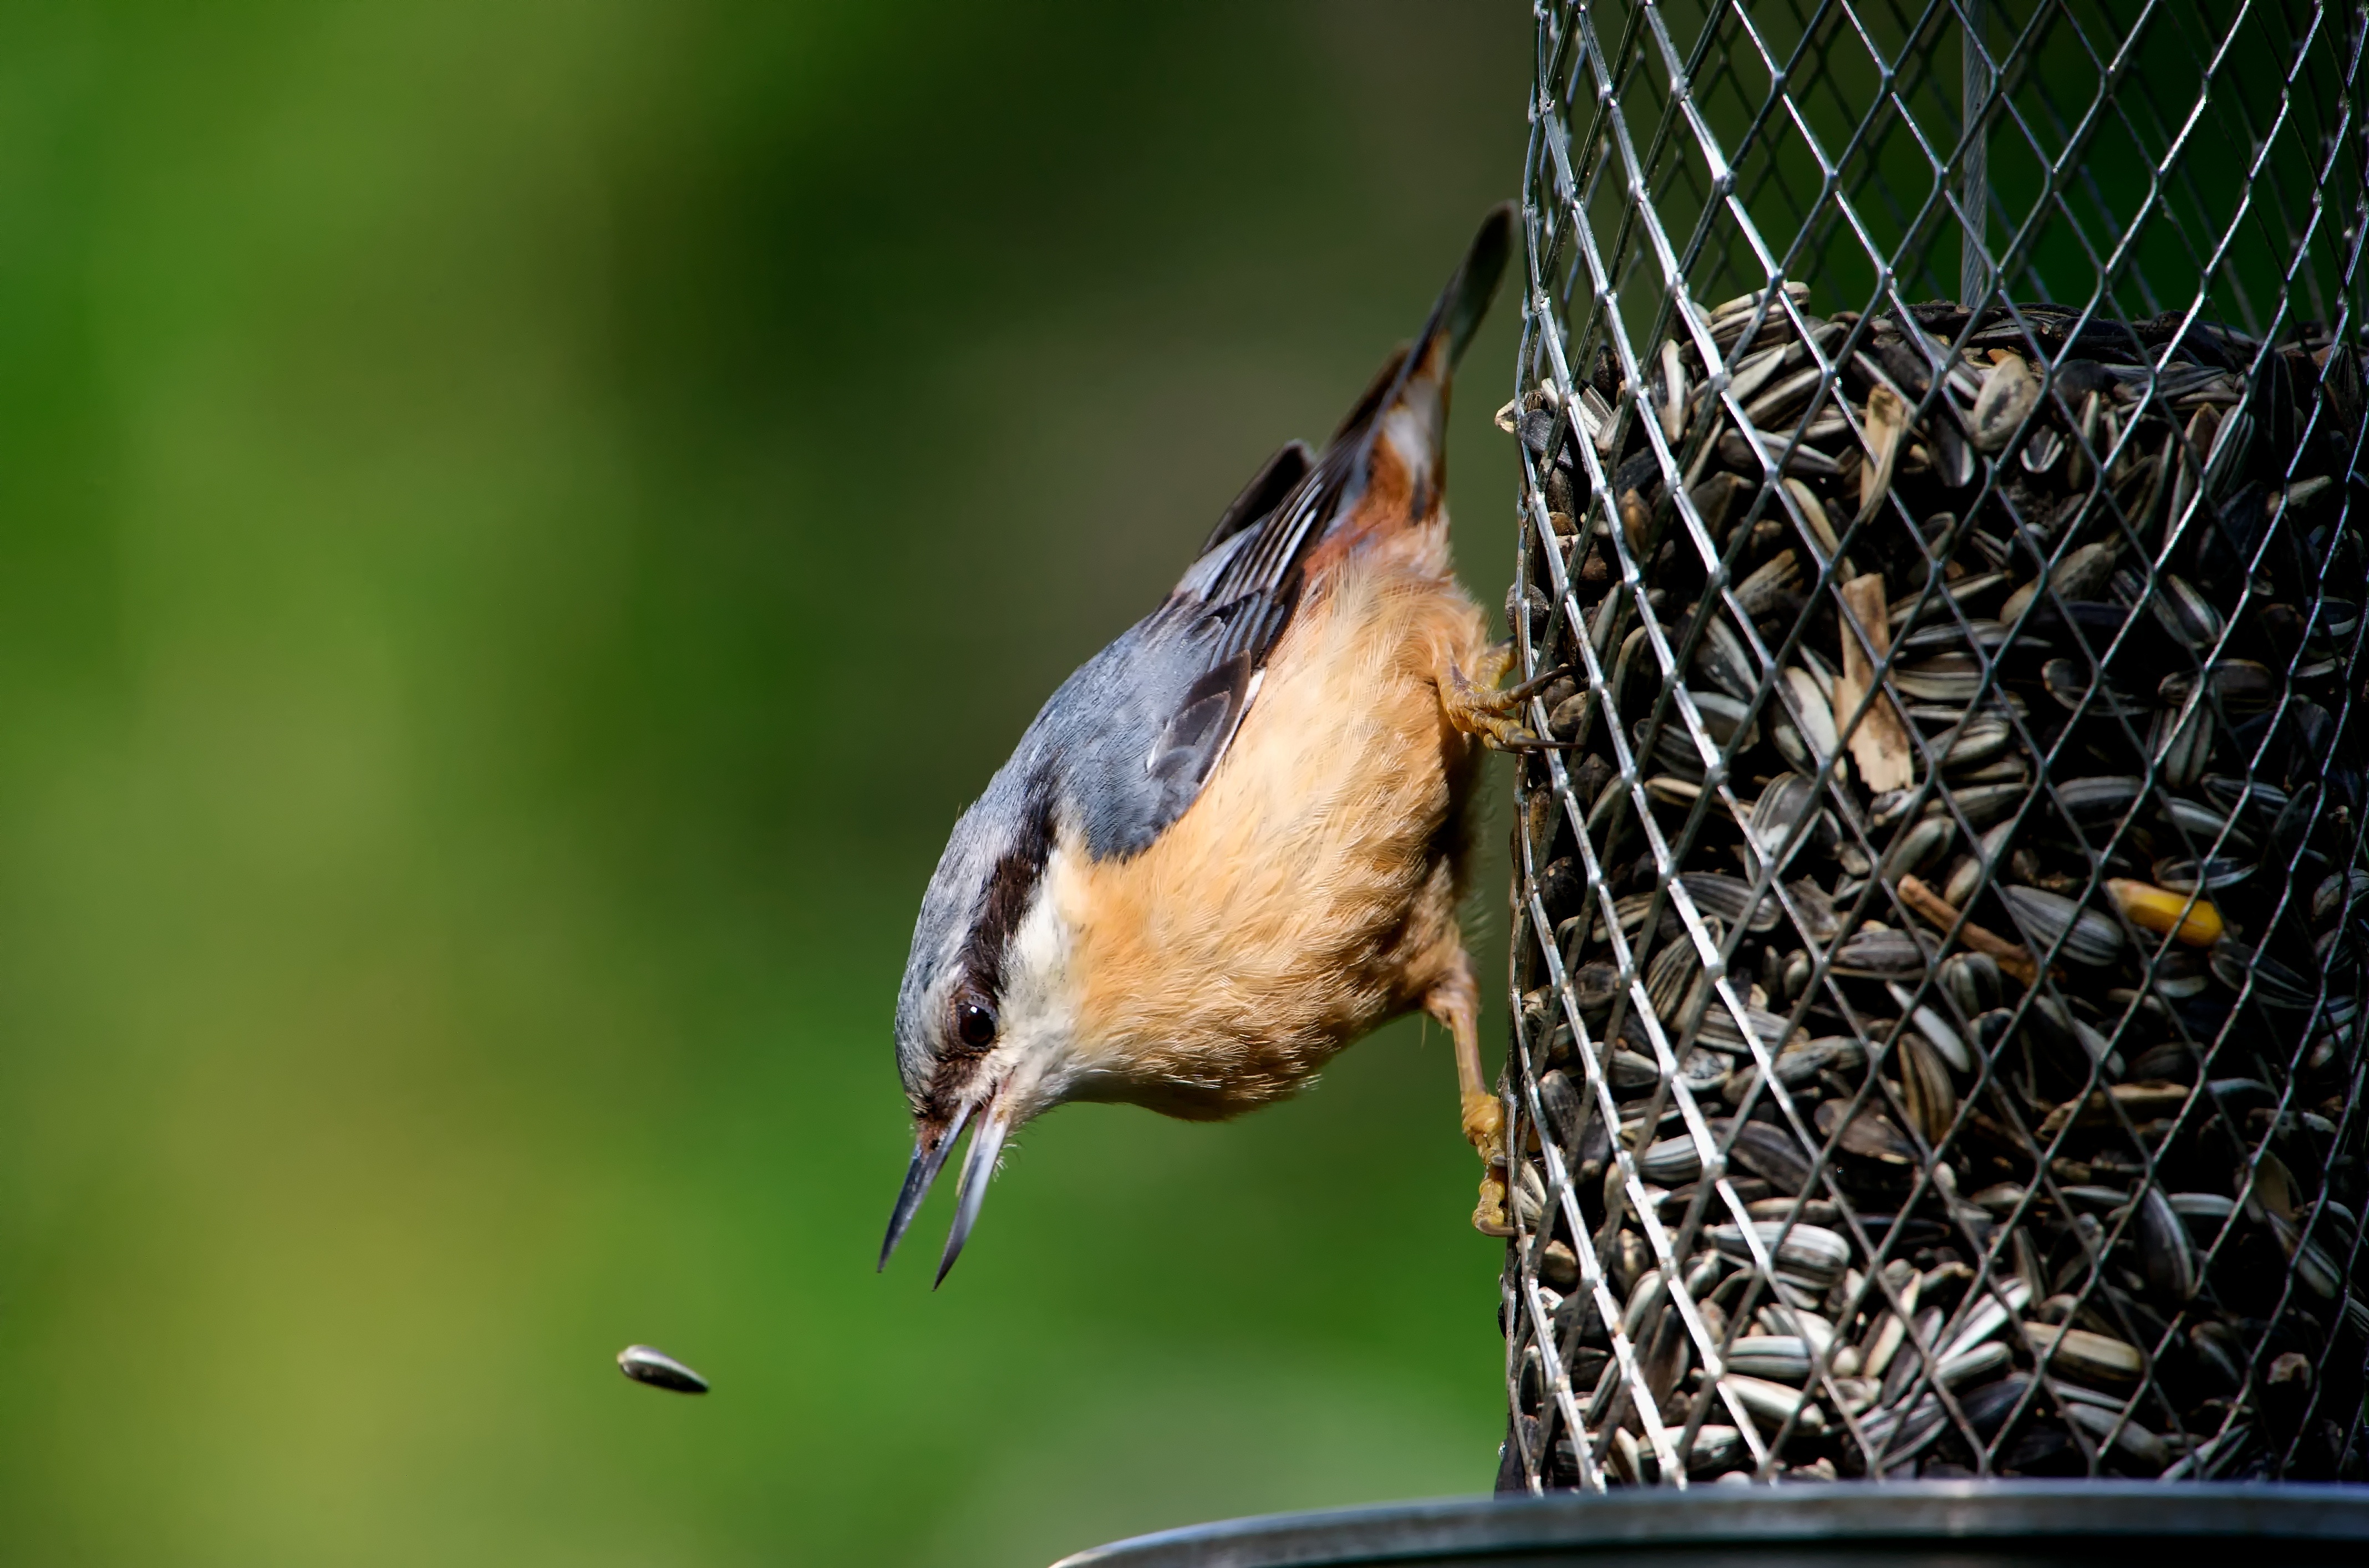
nature, branch, bird, animal, wildlife, food, beak, garden, close, eat, robin, fauna, plumage, close up, bird feeding, feeding, vertebrate, bill, wren, small bird, klaiber, old world flycatcher, perching bird